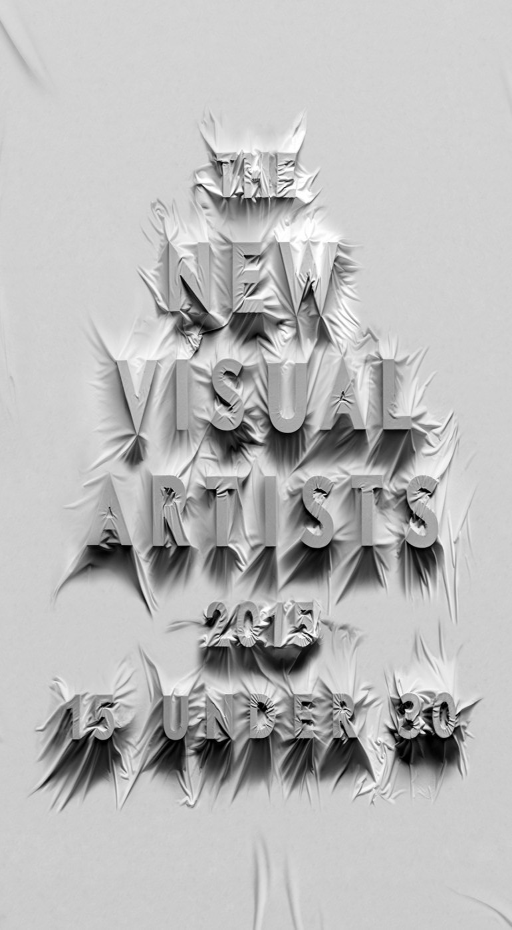
digital art selected for the #